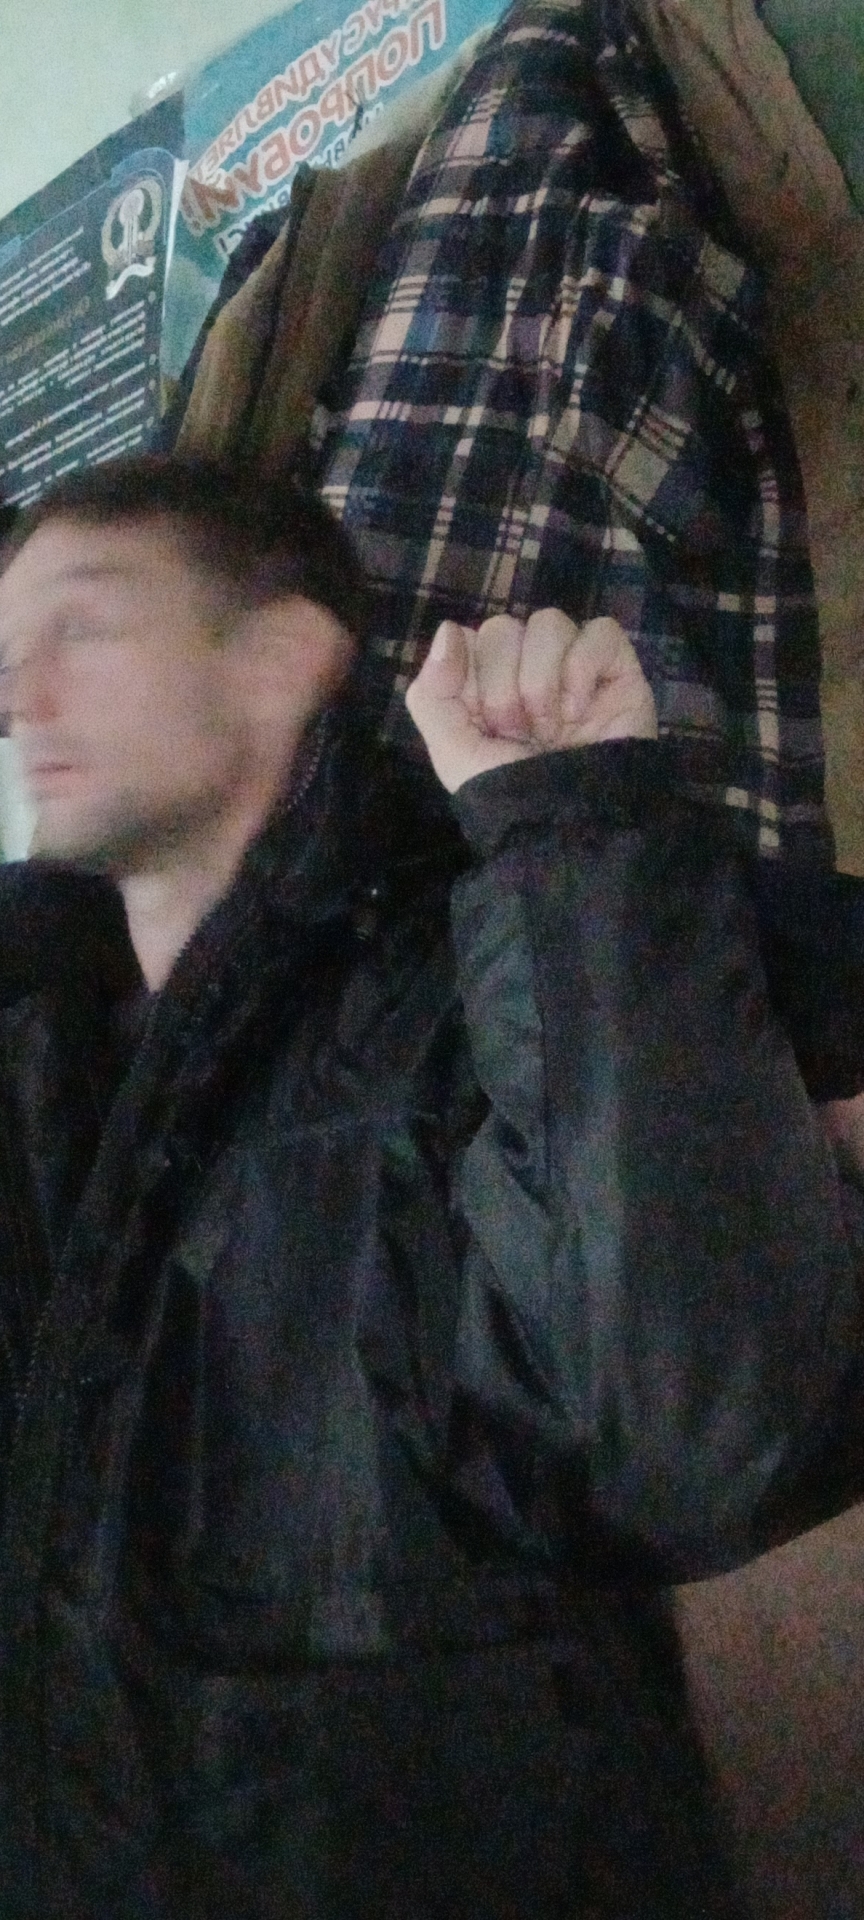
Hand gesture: fist